The Malay Dilemma

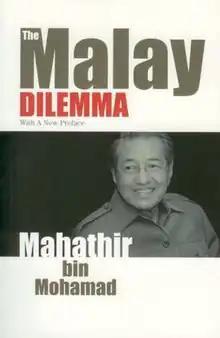
The front cover of "The Malay Dilemma: With a New Preface"

The Malay Dilemma is a 1970 book by Malaysian politician and writer Mahathir Mohamad, who went on to be the country's longest serving Prime Minister.